Answer in natural language. Is black lshaped countertop (marked A) to the right of Doorway (marked B)? Choose between the following options: no or yes
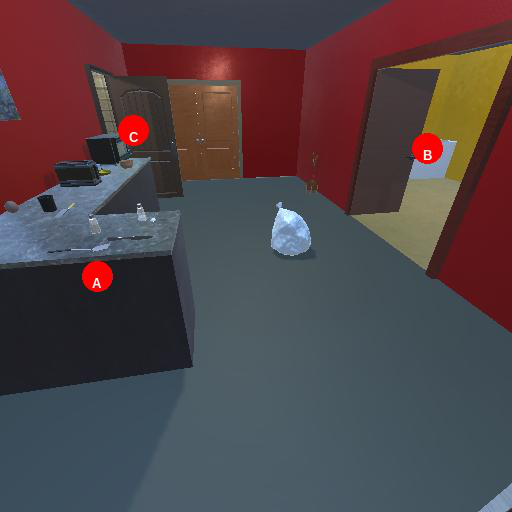
<answer>no</answer>